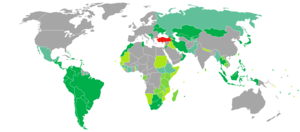
Le passeport turc est un document de voyage international délivré aux ressortissants turcs, et qui peut aussi servir de preuve de la citoyenneté turque. En 2019, selon The Passport Index, il est classé 90ᵉ, et selon The Henley Passport Index, 52ᵉ en termes de liberté de voyages internationaux.